Clark State Forest

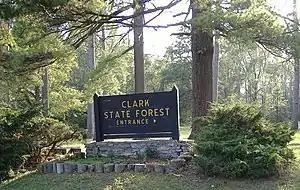
Entrance sign

In May 1903, the Indiana state government purchased of forest in the north of Clark County, noted for its knob features (isolated conical hills), for use as Indiana's first state forest, at a cost of US$16,000. Seedlings were planted at Clark State Forest, many of which were to be later moved to other parts of the state. This practice allowed more productive use of the land within the forest, and facilitated the teaching of the art of forestry. Charles C. Deam, a botanist who in 1909 became Indiana's state forester, was in charge of making the state forest an experimental laboratory for 20th-century forest care. Between the opening of the forest, and 1935, over 150 different tree types were tested, many of which survive yet.